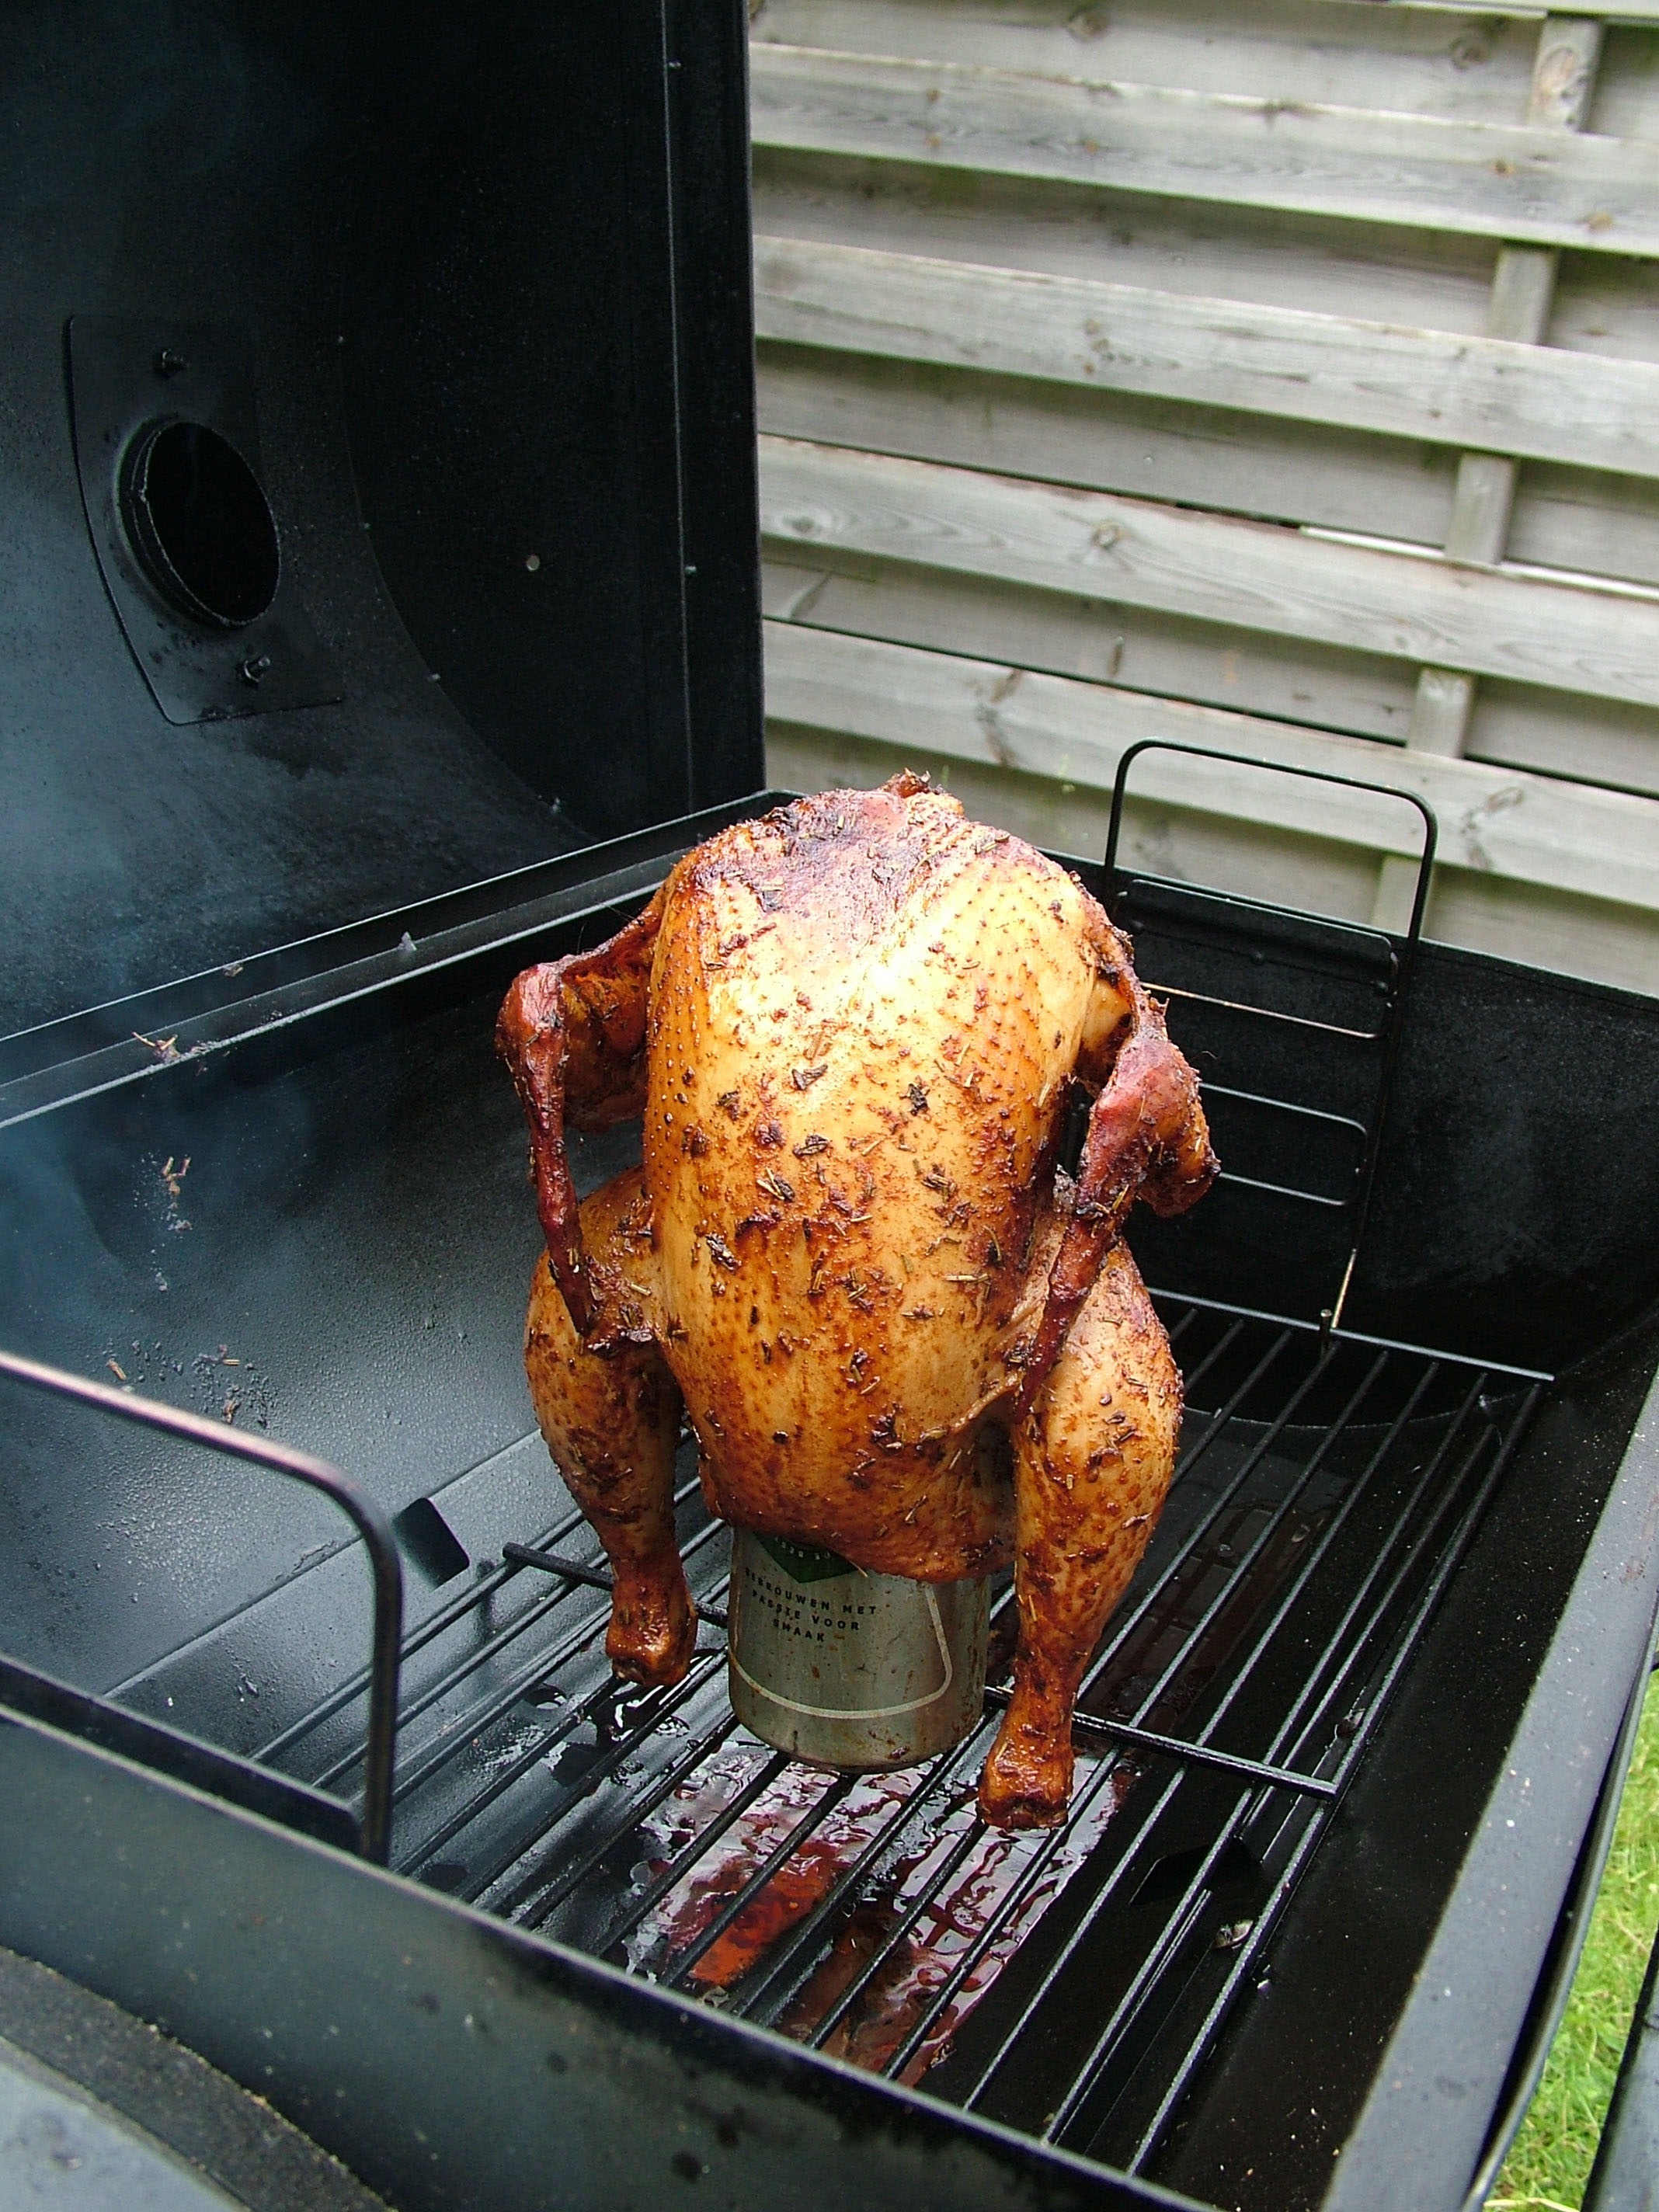
bird, food, bbq, meat, chicken, roasting, grilling, beer look